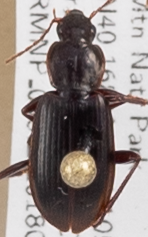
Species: Calathus advena
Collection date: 2018-08-06
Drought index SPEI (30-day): -0.23
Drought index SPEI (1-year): -1.082
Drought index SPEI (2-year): -0.46